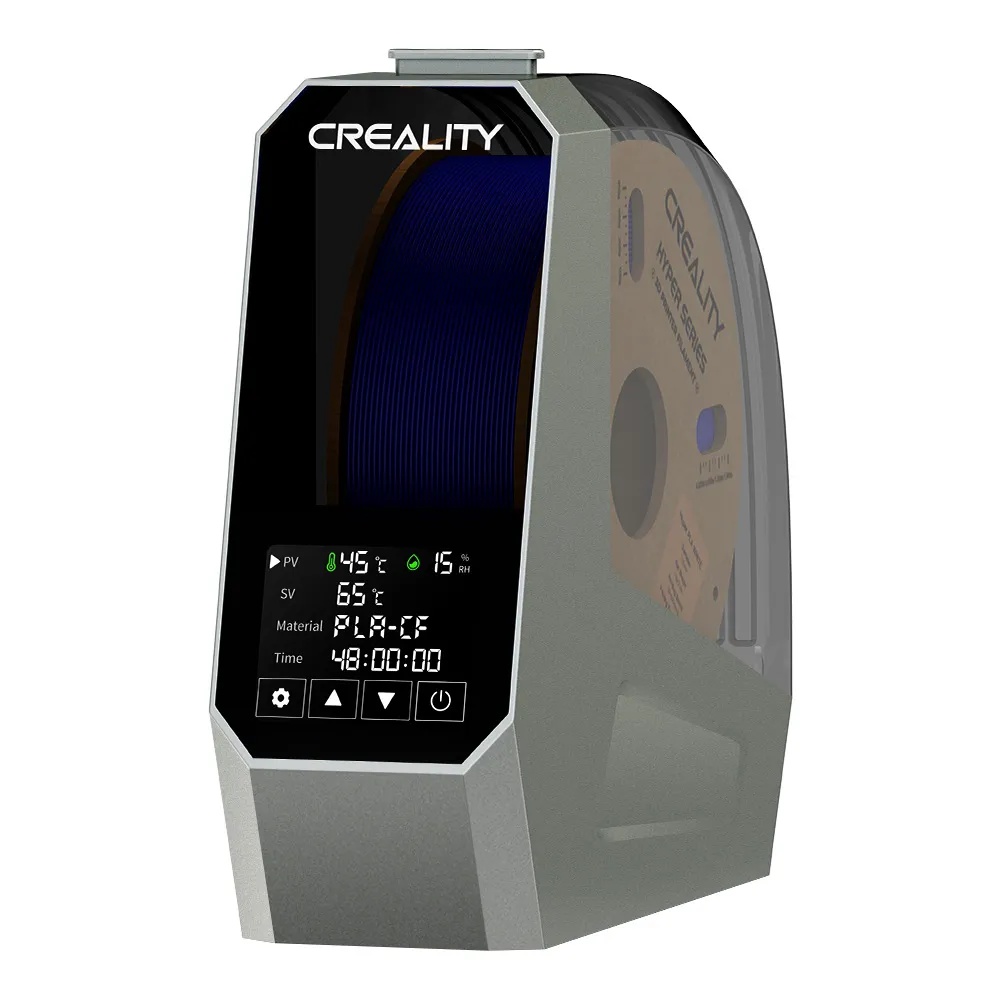
جهاز تجفيف الفلمنت Creality Space Pi Filament Dryer
Creality Space Pi Filament Dryer أجعل عملية تجفيف وإصلاح الفلمنت سريعة وفعالة مع جهاز تجفيف الفلمنت من كريالتي Space Pi. يوفر هذا الجهاز القدرة على تجفيف الفلمنت بسرعة وكفاءة، مما يجعله خيارًا مثاليًا لهواة الطباعة الثلاثية الأبعاد. ميزات الجهاز - درجة حرارة قابلة للتعديل: يمكنك ضبط درجة الحرارة بين 45 و 70 سيليزية وفقًا لاحتياجاتك الخاصة، ونوع الفلمنت مما يسهل عملية تجفيف الفلمنت بشكل مثالي. - مراقبة الرطوبة ودرجة الحرارة في الوقت الحقيقي: توفر هذه الميزة المتابعة المستمرة لحالة الفلمنت أثناء التجفيف، مما يضمن النتائج الأمثل في كل مرة. - ضبط وقت التجفيف: يمكنك ضبط وقت التجفيف بين 0 و 48 ساعة، مما يسمح لك بتخصيص عملية التجفيف وفقًا لمتطلباتك ووقتك. - تسخين الهواء الساخن بزاوية 360 درجة: يضمن هذا النظام توزيعًا متساويًا للحرارة على كامل لفة الفلمنت، مما يضمن جفافًا متساويًا وفعالًا. - إعداد بسيط لـ 12نوع مختلف من الفلمنت: يوفر الجهاز ضبط فوري وسهل لـ 12 نوعاً مختلفاً من الفلمنت، مما يسهل عملية التجفيف ويوفر الكثير من الوقت والجهد. باستخدام Creality Space Pi Filament Dryer، ستحصل على نتائج مثالية وموثوقة في كل مرة، وسيضمن تحقيق نتائج رائعة في طباعتك ثلاثية الأبعاد. المواصفات
Brand: Smarpix
Category: Electronics > Print, Copy, Scan & Fax > 3D Printer Accessories > 3D Printer Cleaning Kits